Rosyth

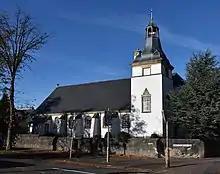
B-listed Rosyth parish church designed for the Garden suburb by Hugh A Mottram in 1930.

A number of Ministry of Defence establishments and military bases are located both in and around the Naval dockyard at Rosyth.